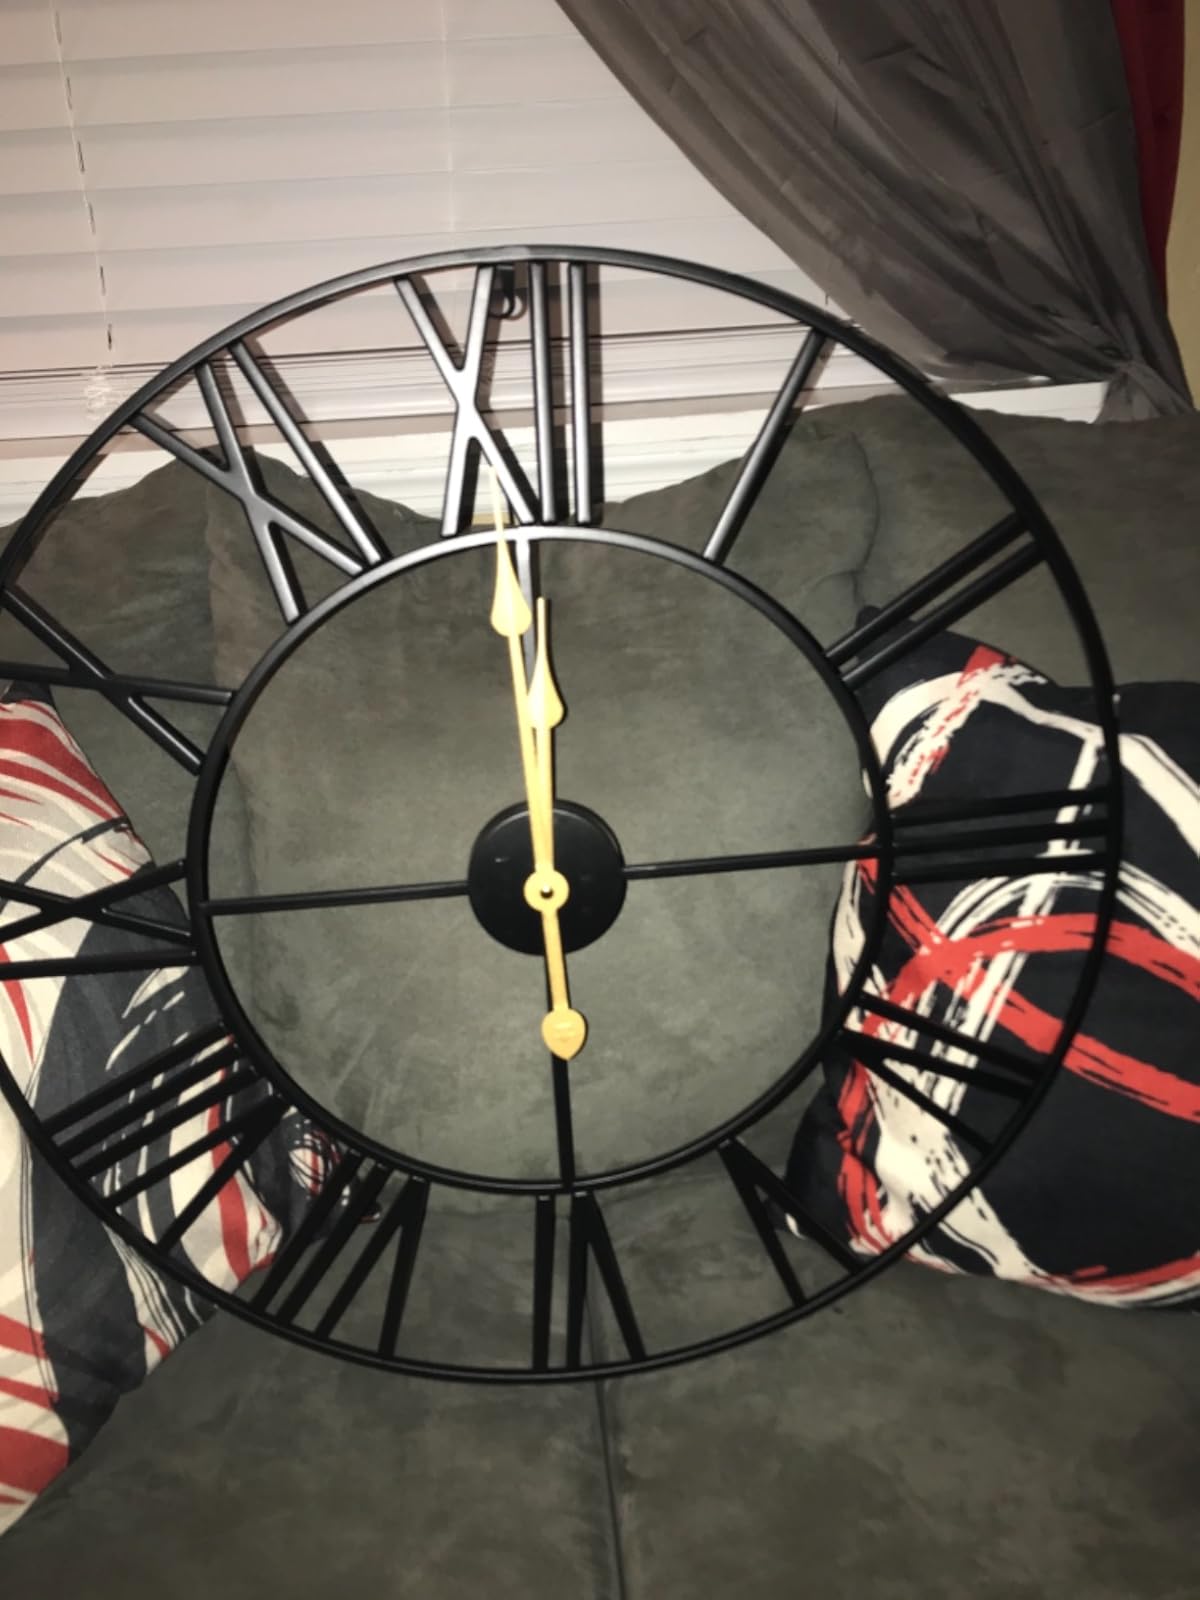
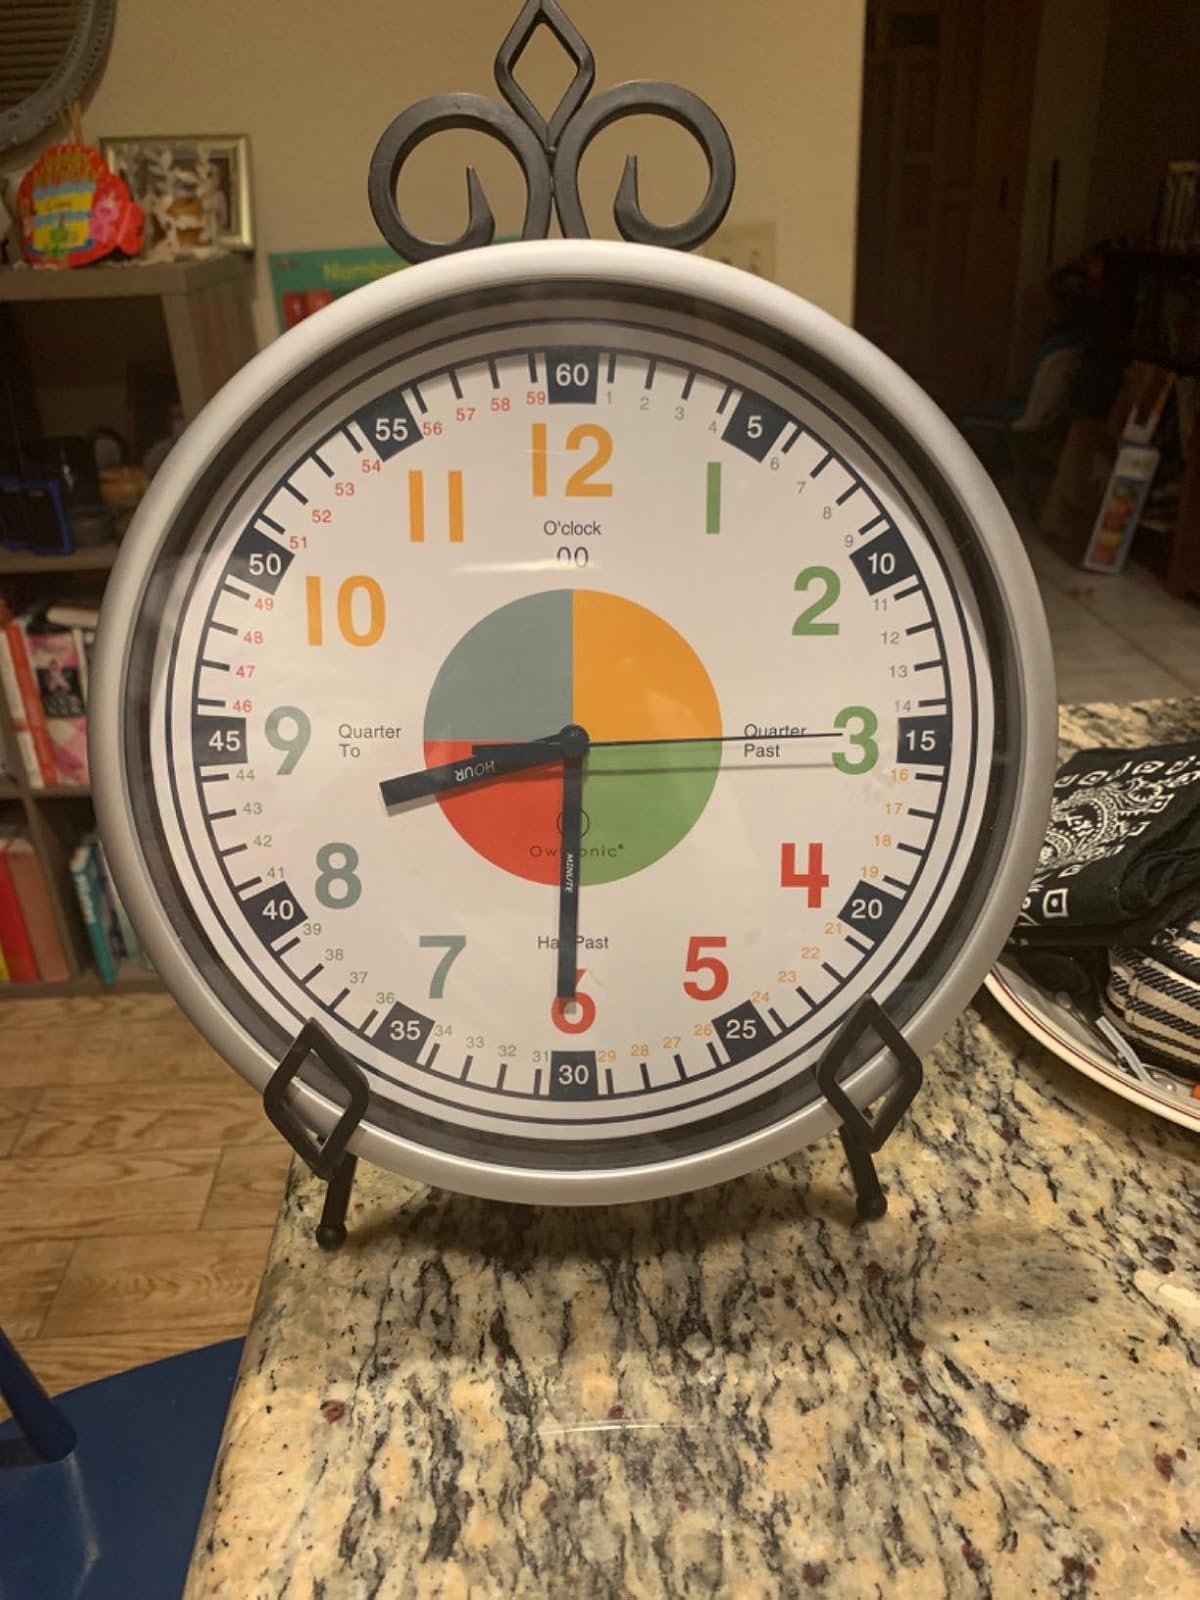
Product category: clock
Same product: no